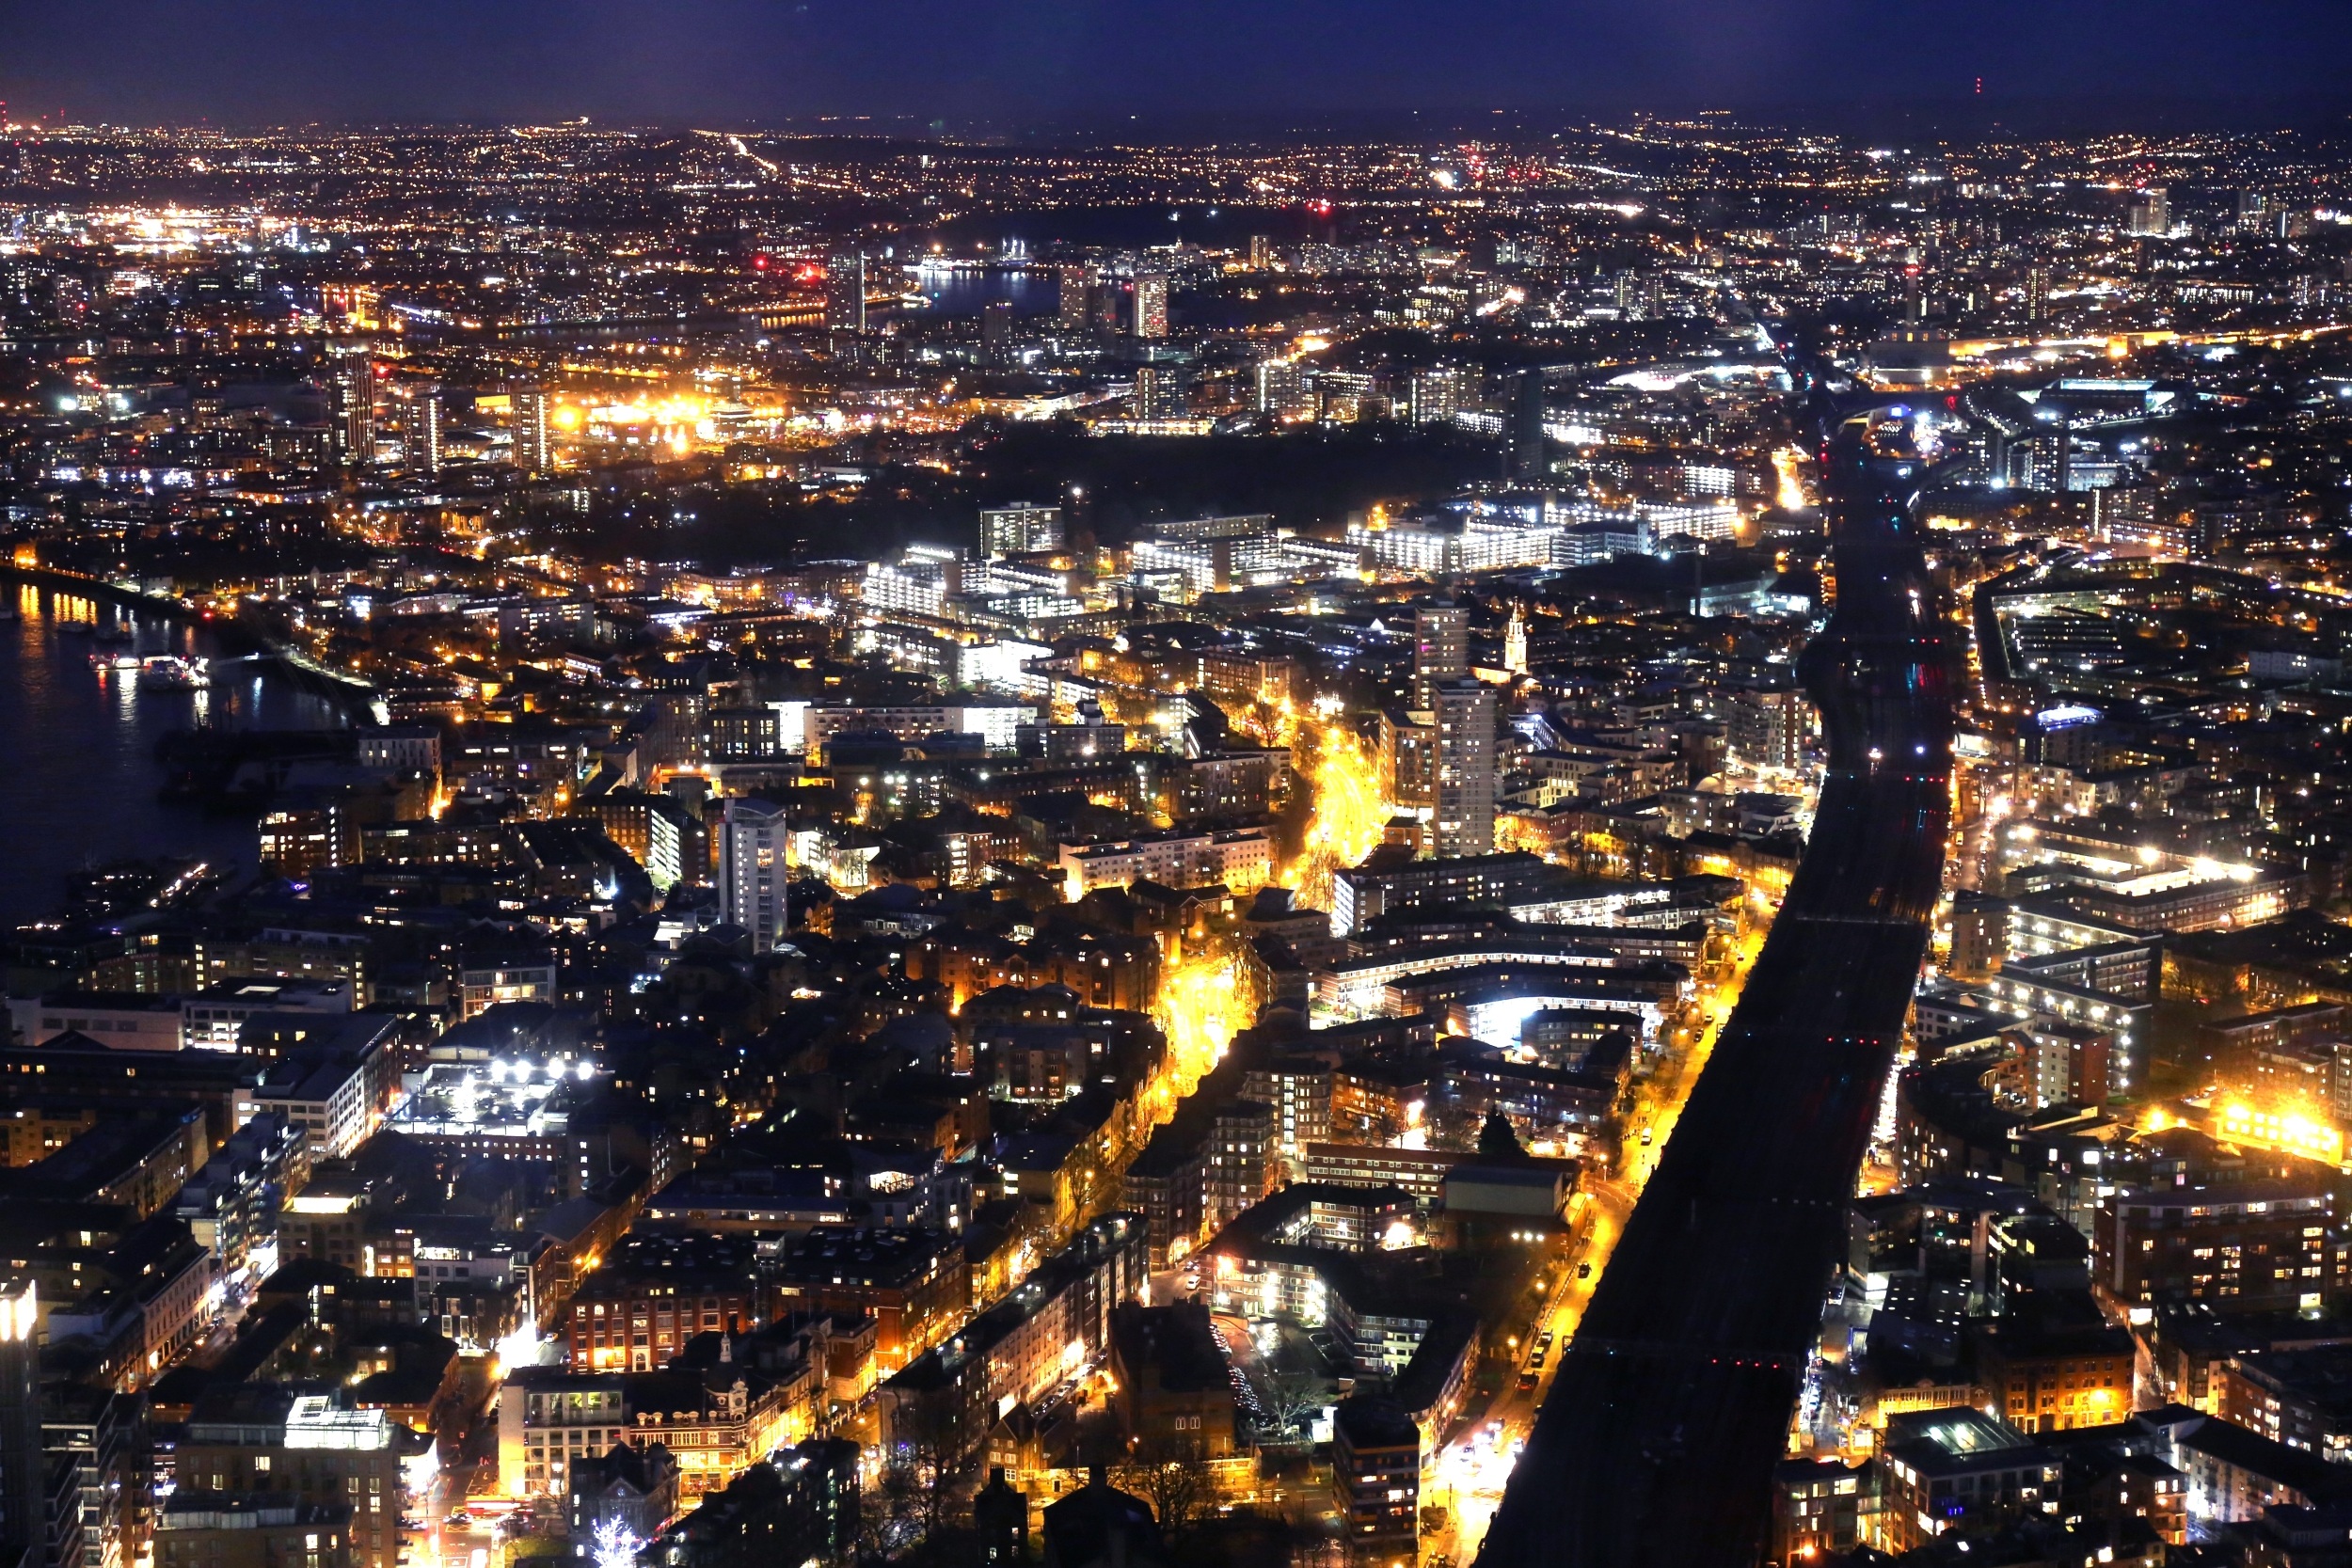
skyline, night, city, skyscraper, cityscape, downtown, dusk, evening, reflection, south, london, metropolis, aerial photography, urban area, residential area, geographical feature, human settlement, metropolitan area